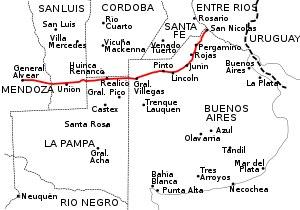
Ingeniero Luiggi est une ville d'Argentine, située dans l'extrême nord-est de la province de La Pampa, dans le département de Realicó.
La province de Mendoza est une province de l'Argentine située à l'ouest du pays. Elle est limitrophe de la province de San Juan au nord, de San Luis à l'est, de La Pampa et Neuquén au sud et du Chili à l'ouest. Elle est typiquement une province andine. Avec les provinces de San Juan et de San Luis, la province de Mendoza fait partie de la région de Cuyo.